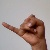
The image shows a hand gesture representing the letter 'J' in Indian Sign Language.